Peter Kocan

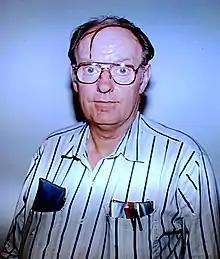
Peter Kocan in 1999.

Peter Raymond Kocan (born Peter Raymond Douglas, 4 May 1947) is an Australian author and poet who attempted to assassinate Australian Opposition Leader Arthur Calwell on 21 June 1966. He fired a shot at point-blank range through a car window, but Calwell escaped with only minor facial injuries from broken glass. Kocan, 19 years old at the time, was sentenced to life imprisonment. He was transferred to the Morisset Mental Hospital and released in 1976.